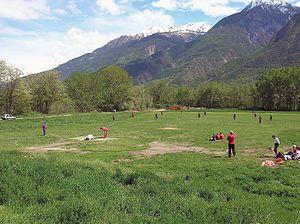
Le Tsan est un sport collectif traditionnel de la Vallée d'Aoste, semblable au baseball et à l'Oina roumaine. Tsan signifie champ dans la plupart des patois valdôtains.